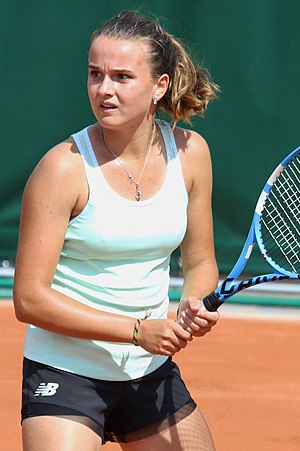
Clara Burel
Clara Burel ved French Open 2018.
Clara Burel er en fransk tennisspiller. Hendes højeste rankering på WTAs verdensrangliste i single er en 551 plads, som hun opnåede 7. januar 2019.